James Edington Montgomery O'Hair House

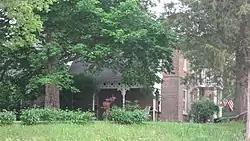
James Edington Montgomery O'Hair House, May 2011

James Edington Montgomery O'Hair House, also known as the J.E.M. O'Hair House, is a historic home located in Monroe Township, Putnam County, Indiana. The original section was built about 1835, with an ell added in 1863. It is a two-story, Federal style brick I-house. It rests on a limestone foundation and has a side-gable roof. The interior was remodeled about 1880, and incorporates Eastlake movement design elements.